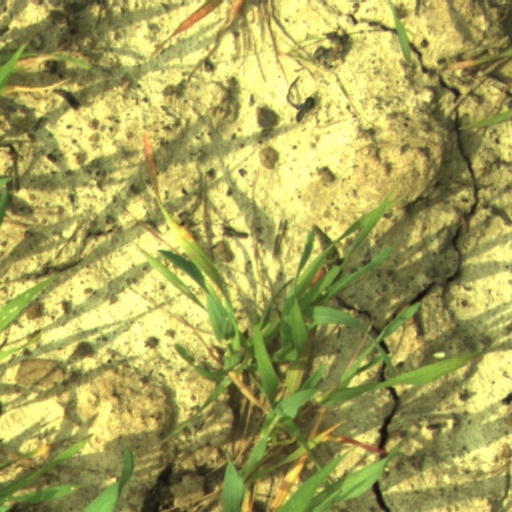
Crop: wheat